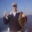
Label: flatfish